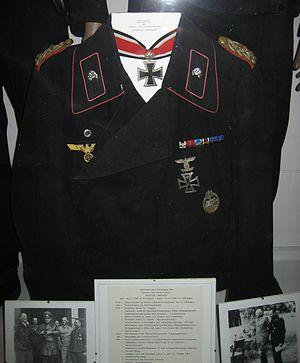
Heinrich Kurt Alfons Willy Eberbach est un General der Panzertruppe allemand qui a servi au sein de la Wehrmacht pendant la Seconde Guerre mondiale.